Green Clay

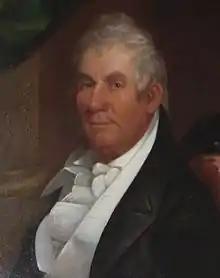

Green Clay (August 14, 1757 – October 31, 1828) was an American businessman, planter, military officer and politician in Virginia and Kentucky. Clay served in the American Revolutionary War and helped form the new state of Kentucky after representing its Madison County in the Virginia Ratifying Convention of 1788 and in the Virginia House of Delegates which ultimately authorized creation of the new state of Kentucky. He also served in Kentucky's constitutional convention and in both houses of the Kentucky General Assembly, which would name a county for him in 1807. During the War of 1812 Clay was commissioned as a general and led the Kentucky militia in the relief of Fort Meigs in Ohio. He was believed to be one of the wealthiest men of the state, owning tens of thousands of acres of land, many slaves, several distilleries, a tavern, and ferries, although one of his sons, Cassius Marcellus Clay would become a prominent abolitionist.